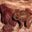
Label: frog